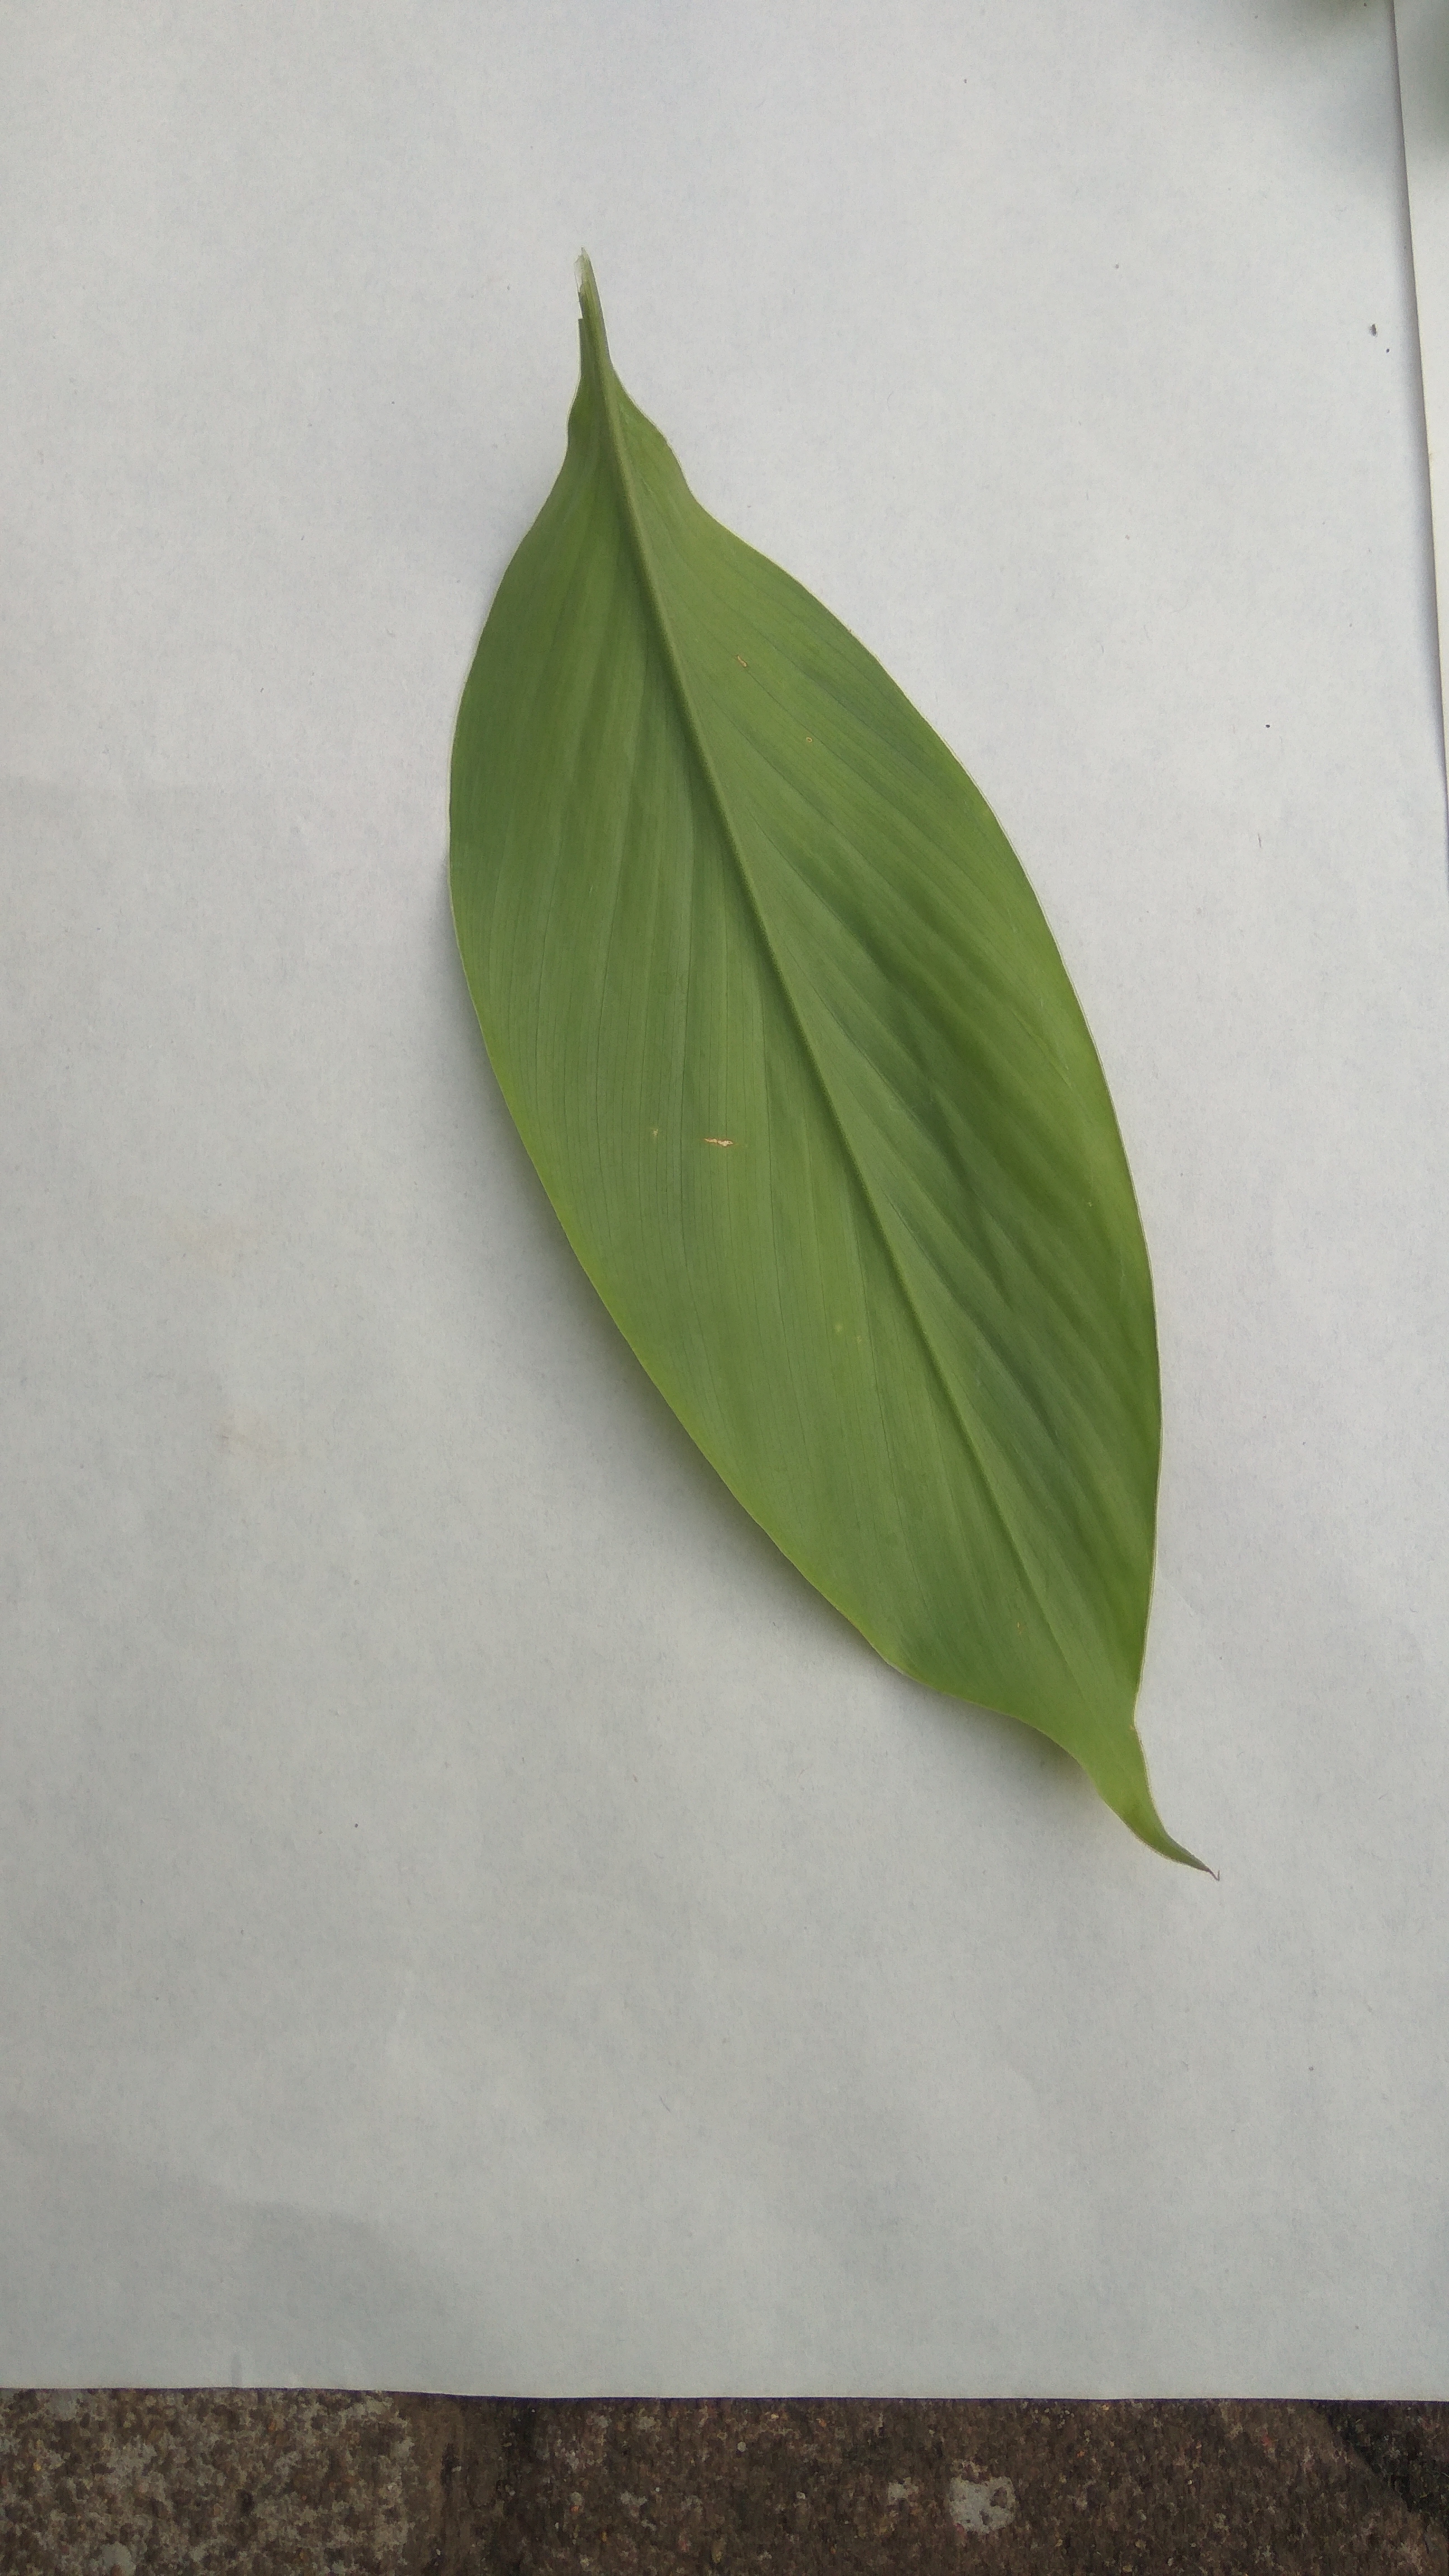
Plant: Turmeric